Downtown Main Street Historic District (East Hartford, Connecticut)

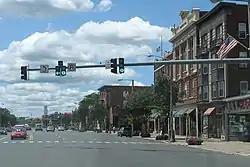

The Downtown Main Street Historic District encompasses a well-preserved historical section of downtown East Hartford, Connecticut, United States. It extends along Main Street from between Burnside Avenue and Governor Street, and along Chapman Street to Chapman Place. Developed between about 1890 and 1945, its architecture encapsulates the town's transition from a main agrarian community to a modern suburb. The district was listed on the National Register of Historic Places in 1996.